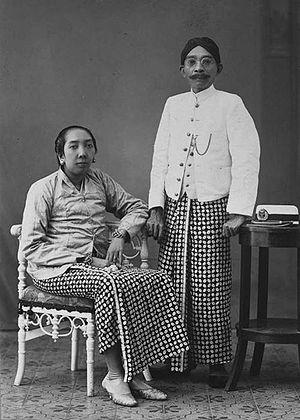
Kediri est une ville d'Indonésie ayant le statut de kota dans la province de Java oriental, sur le fleuve Brantas, au sud-ouest de Surabaya, la capitale provinciale. Elle est le chef-lieu du kabupaten du même nom.